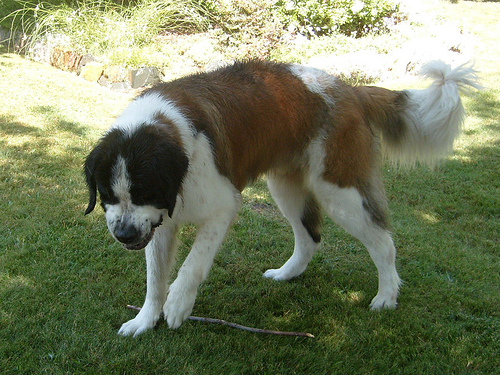
Animal: dog
Breed: saint_bernard